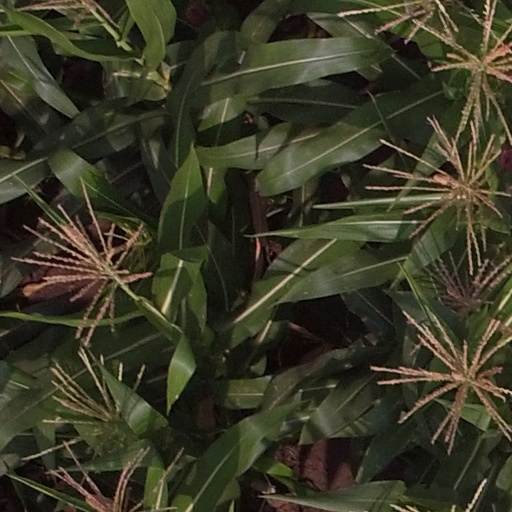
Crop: maize; corn